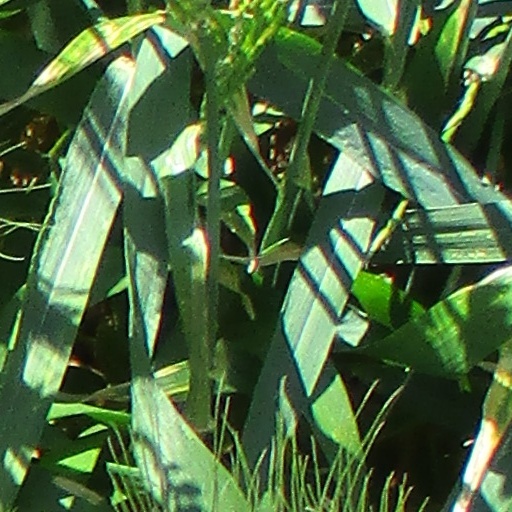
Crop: wheat